Principles for a Data Economy

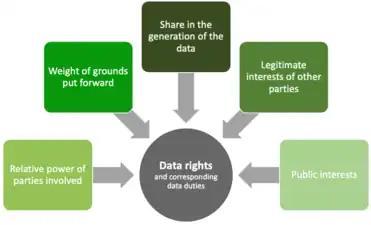
Factors determining rights in co-generated data

Part III governs legally protected interests of players in the data economy that stem from the characteristics of data as a resource (e.g. its non-rivalrous nature) or from public interest considerations. Such data rights may include the right to data access, the right to require the controller to desist from data activities or to correct incorrect/incomplete data, or even to receive an economic share in profits derived from the use of data. For example, the Principles deal with data rights of stakeholders that had a share in the co-generation of data and identify different factors to be considered in determining whether to afford a party a data right.